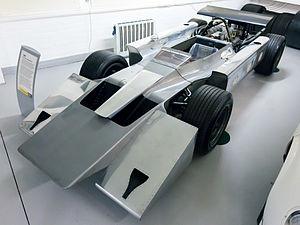
Cosworth est une entreprise britannique d'ingénierie de pointe fondée à Londres en 1958, spécialisée dans la conception, le développement et la construction de moteurs de compétition automobile. Elle est aujourd'hui implantée à Cambridge et Northampton au Royaume-Uni, à Torrance, Indianapolis, Mooresville et Shelby Charter Township aux États-Unis et à Pune en Inde.
Cette page liste toutes les voitures d'essais ou projets abandonnés de Formule 1 depuis 1950.